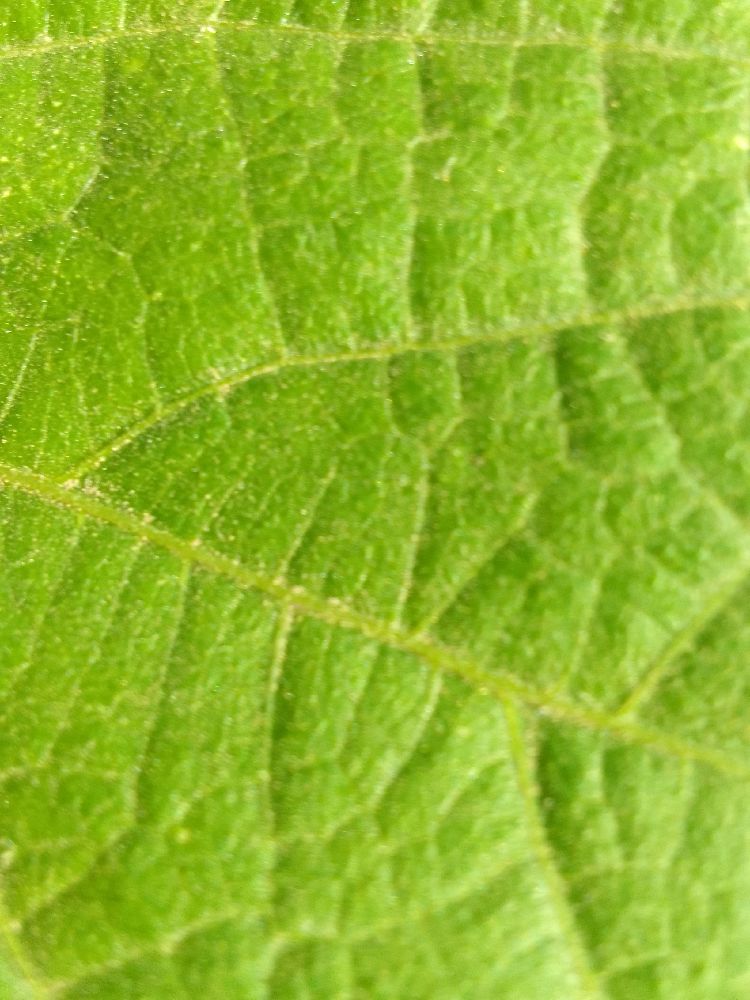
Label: healthy